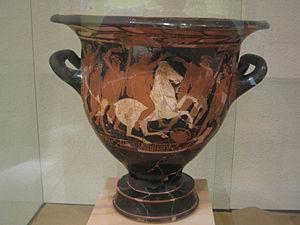
Le Musée archéologique municipal de Carthagène est un musée consacré à l'acquisition, à la conservation, à l'étude et à l'exposition des objets en relation avec l'archéologie de la commune de Carthagène dans la Région de Murcie.
Mastia est le nom d'une ancienne ethnie ibérique, appartenant à la confédération Tartessianne située dans le sud-est de l'Espagne et a toujours été associée à la ville de Carthagène, principalement à partir de l'analyse des sources antiques au début du XXᵉ siècle faites par l'allemand Adolf Schulten.